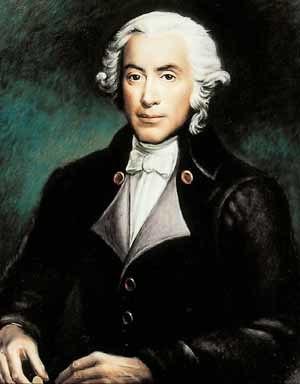
Abraham Louis Perrelet, né le 9 janvier 1729 au Locle et mort en 1826, est un horloger suisse, souvent cité comme l'inventeur de la montre automatique, en concurrence avec Hubert Sarton.